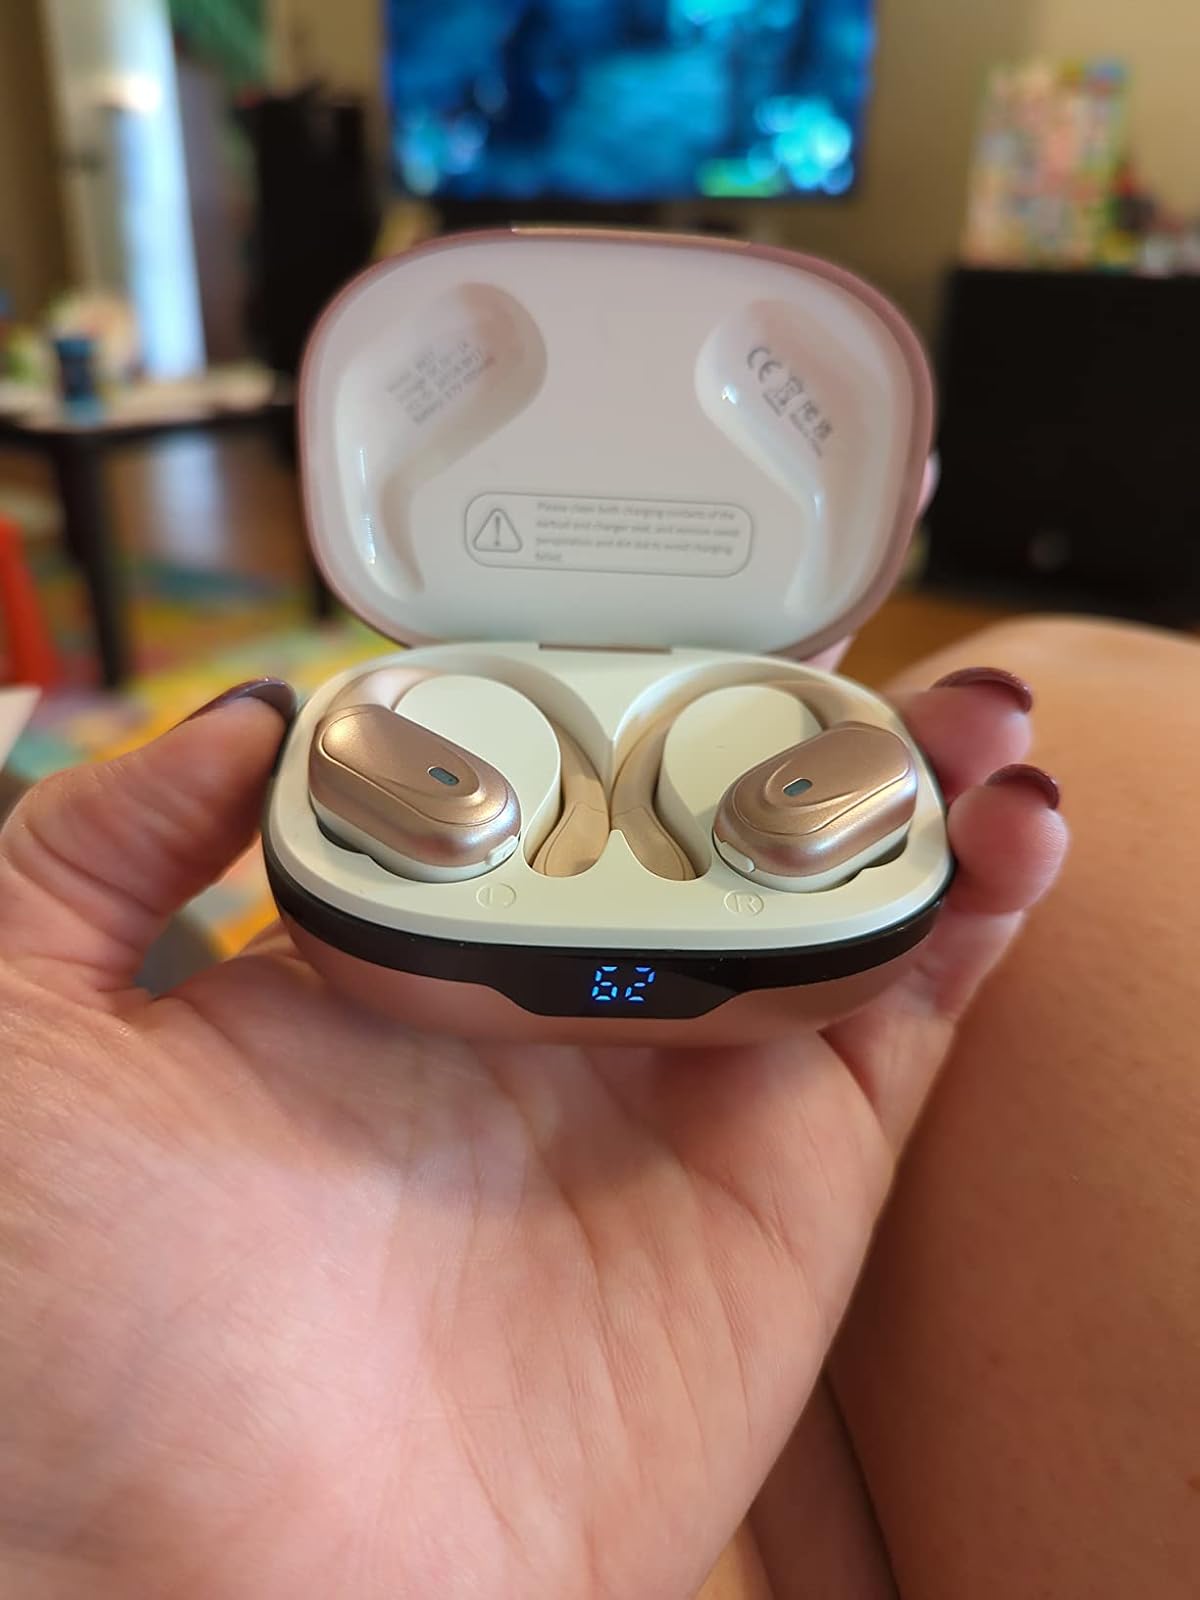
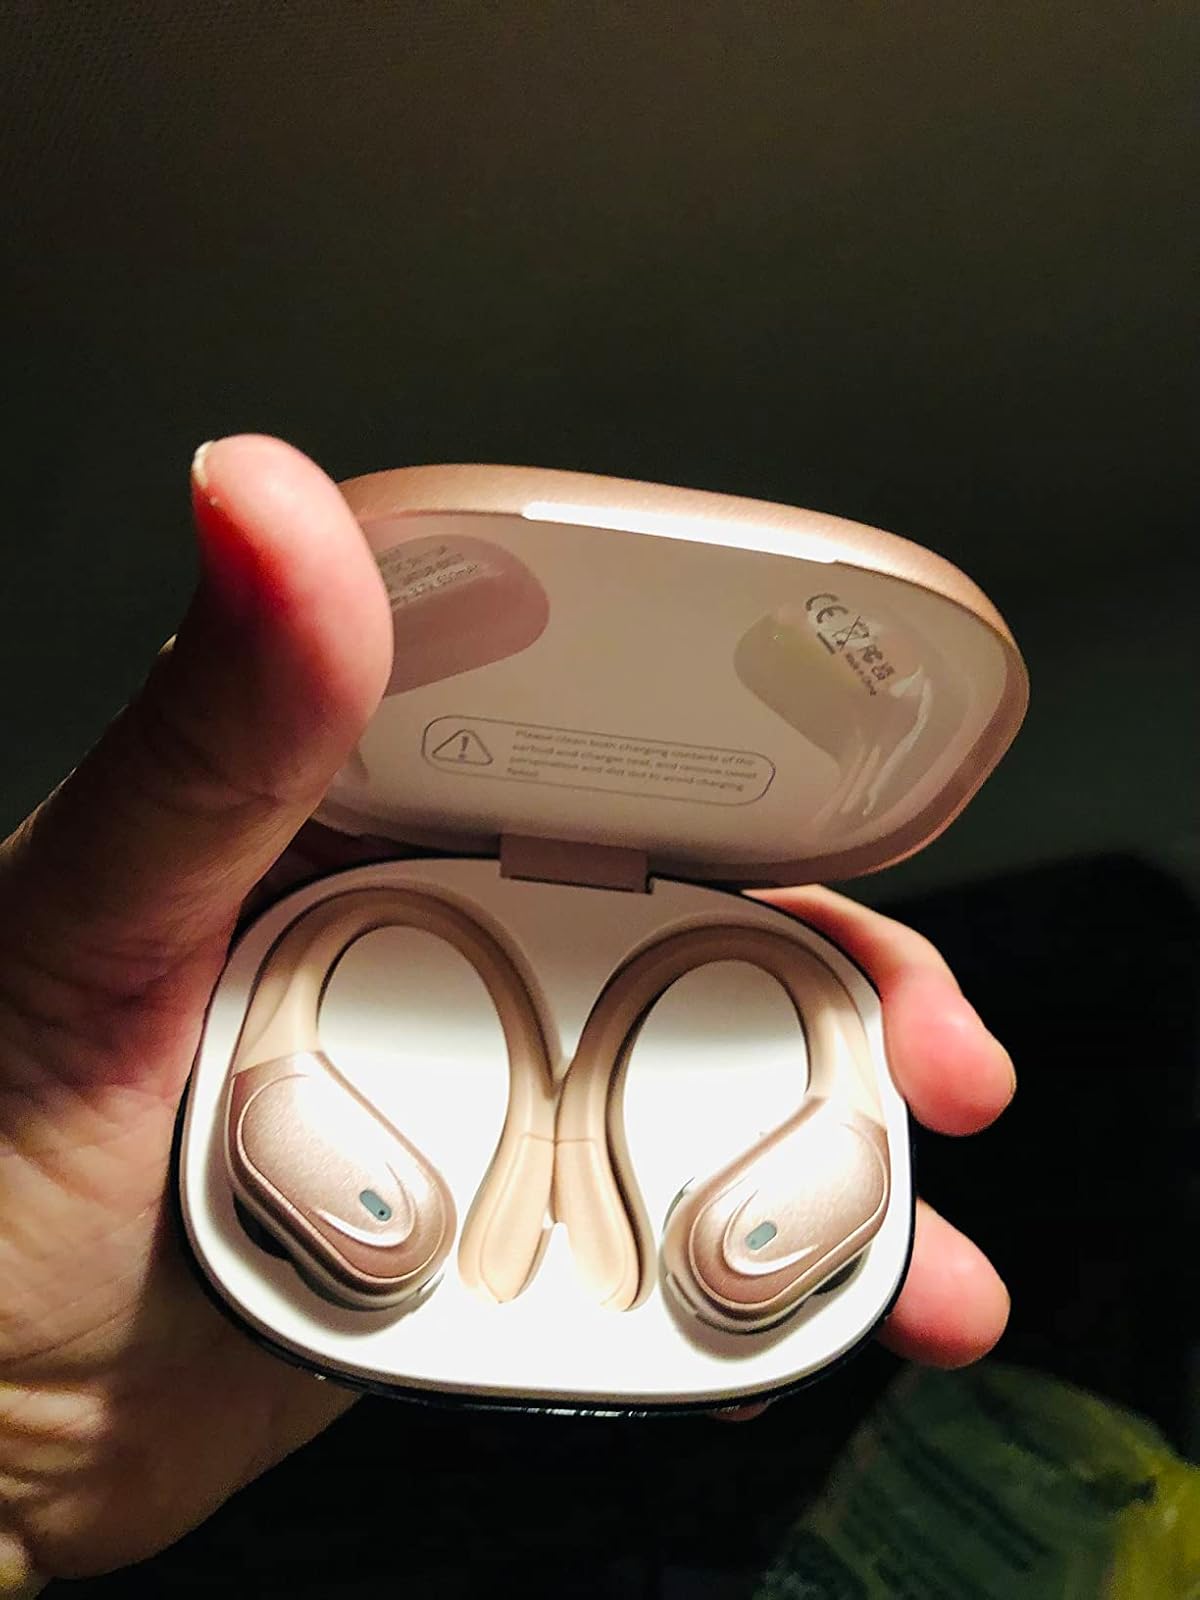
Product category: earbuds
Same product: yes